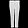
Label: Trouser